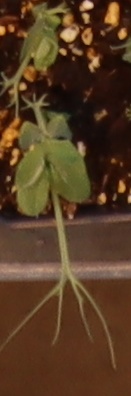
Label: Field Pea